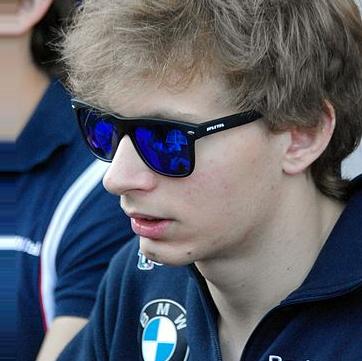
Age: 21